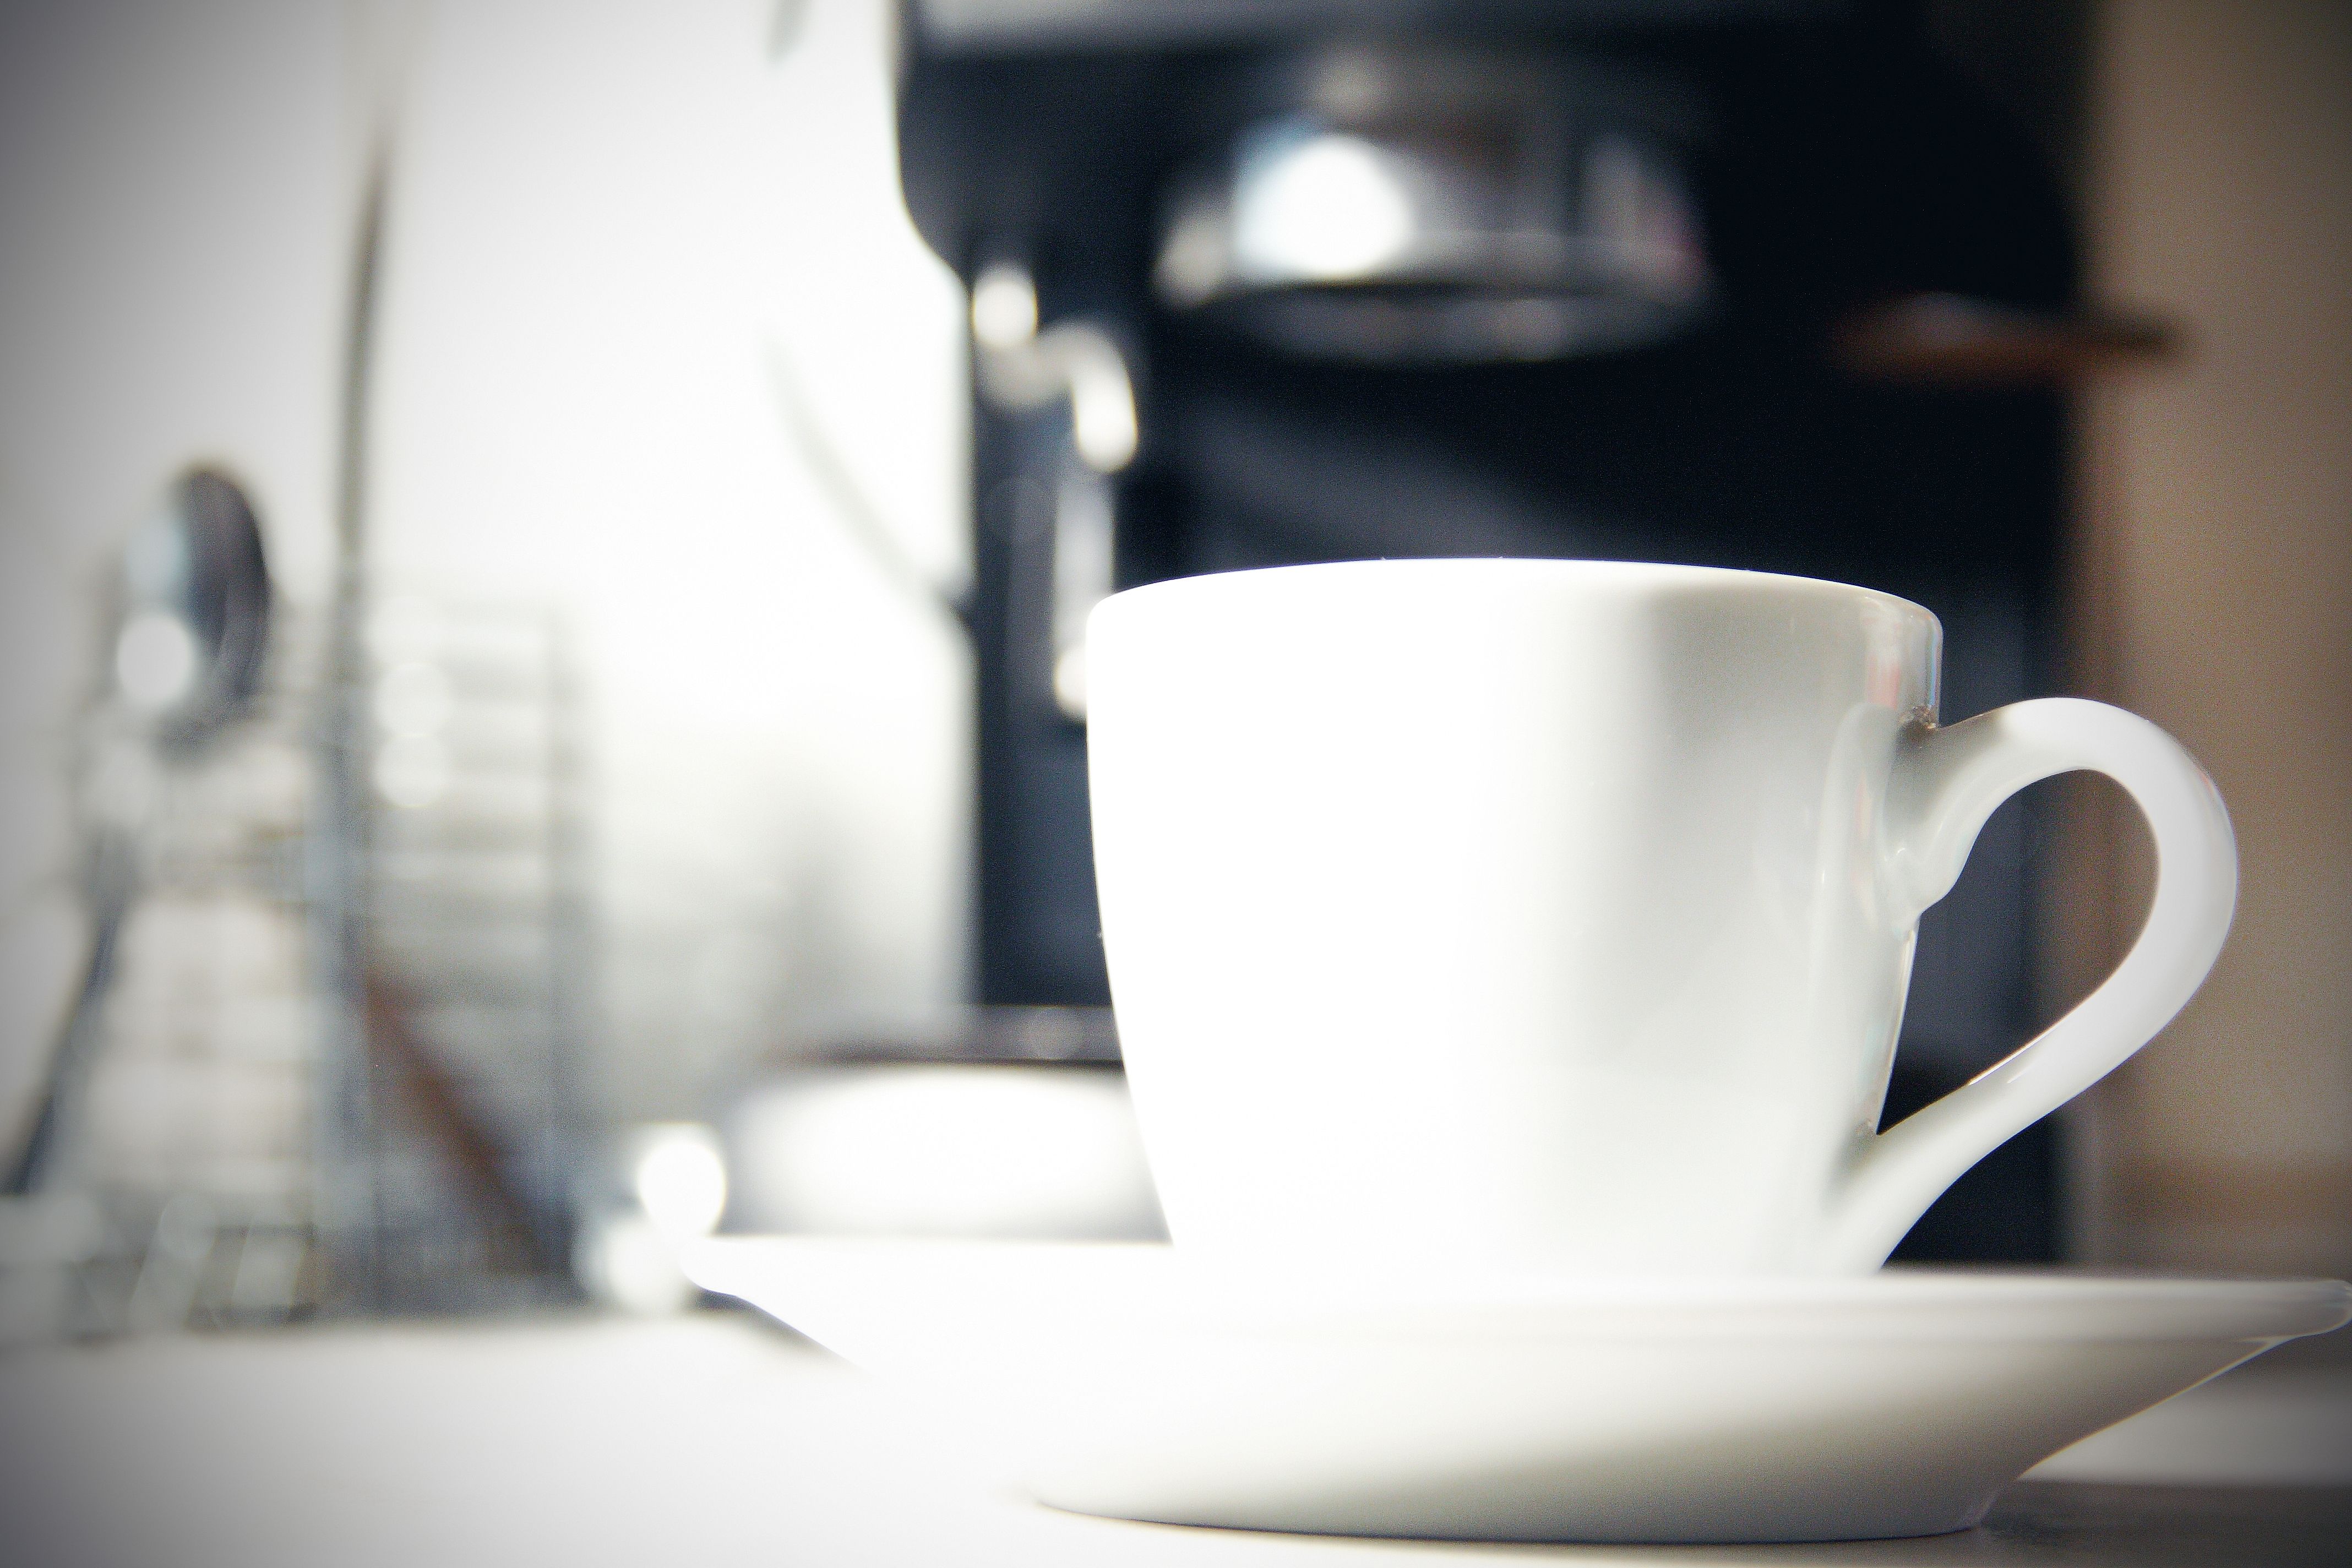
cup, coffee cup, white, drinkware, tableware, mug, serveware, saucer, still life photography, teacup, photography, table, black and white, still life, porcelain, espresso